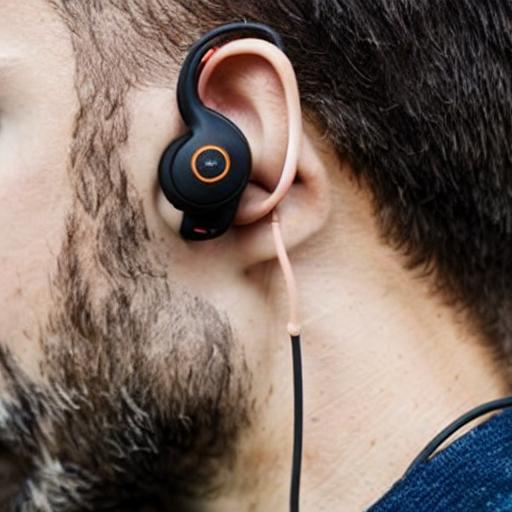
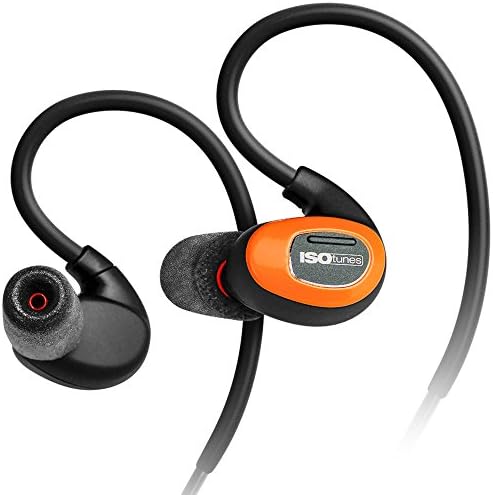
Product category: headphones
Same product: no